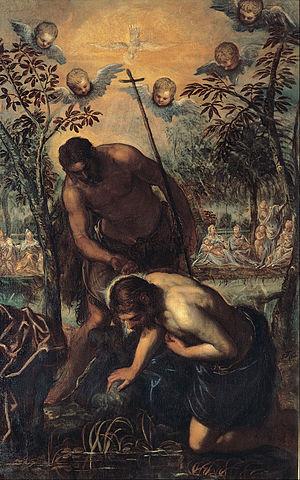
Le baptême ou baptême d'eau est un rite ou un sacrement symbolisant la nouvelle vie du croyant chrétien. Il est partagé par la quasi-totalité des Églises chrétiennes, étant donné son importance dans les textes bibliques. L'eau symbolise à la fois la mort par noyade des baptisés dans leur ancienne vie caractérisée par le péché, et leur nouvelle naissance dans une vie nouvelle et éternelle.